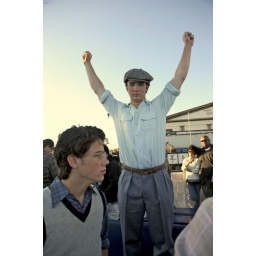
nick looks soo adorable in those clothes and the glasses XD &amp;lt;3